Sheikh Muhammad

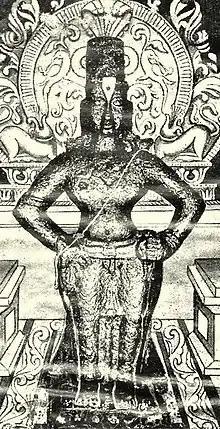
Vithoba, the patron god of Sheikh Muhammad

Sheikh Muhammad is the author of the "Yoga-samgrama", the "Pavana-vijaya", the "Nishkalanka-prabodha", and the "Jnanasagara", in addition to many songs and abhangas (devotional poems). His writings show the influence of both Hindu bhakti and Muslim Sufi traditions, and he was a follower of the Advaita Vedanta school of Hindu philosophy. These writings reveal his knowledge of the tenets of bhakti traditions, as well as his literary skills in "chaste idiomatic Marathi".